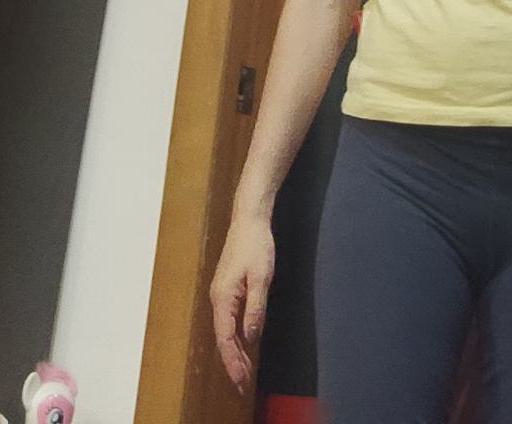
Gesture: no_gesture